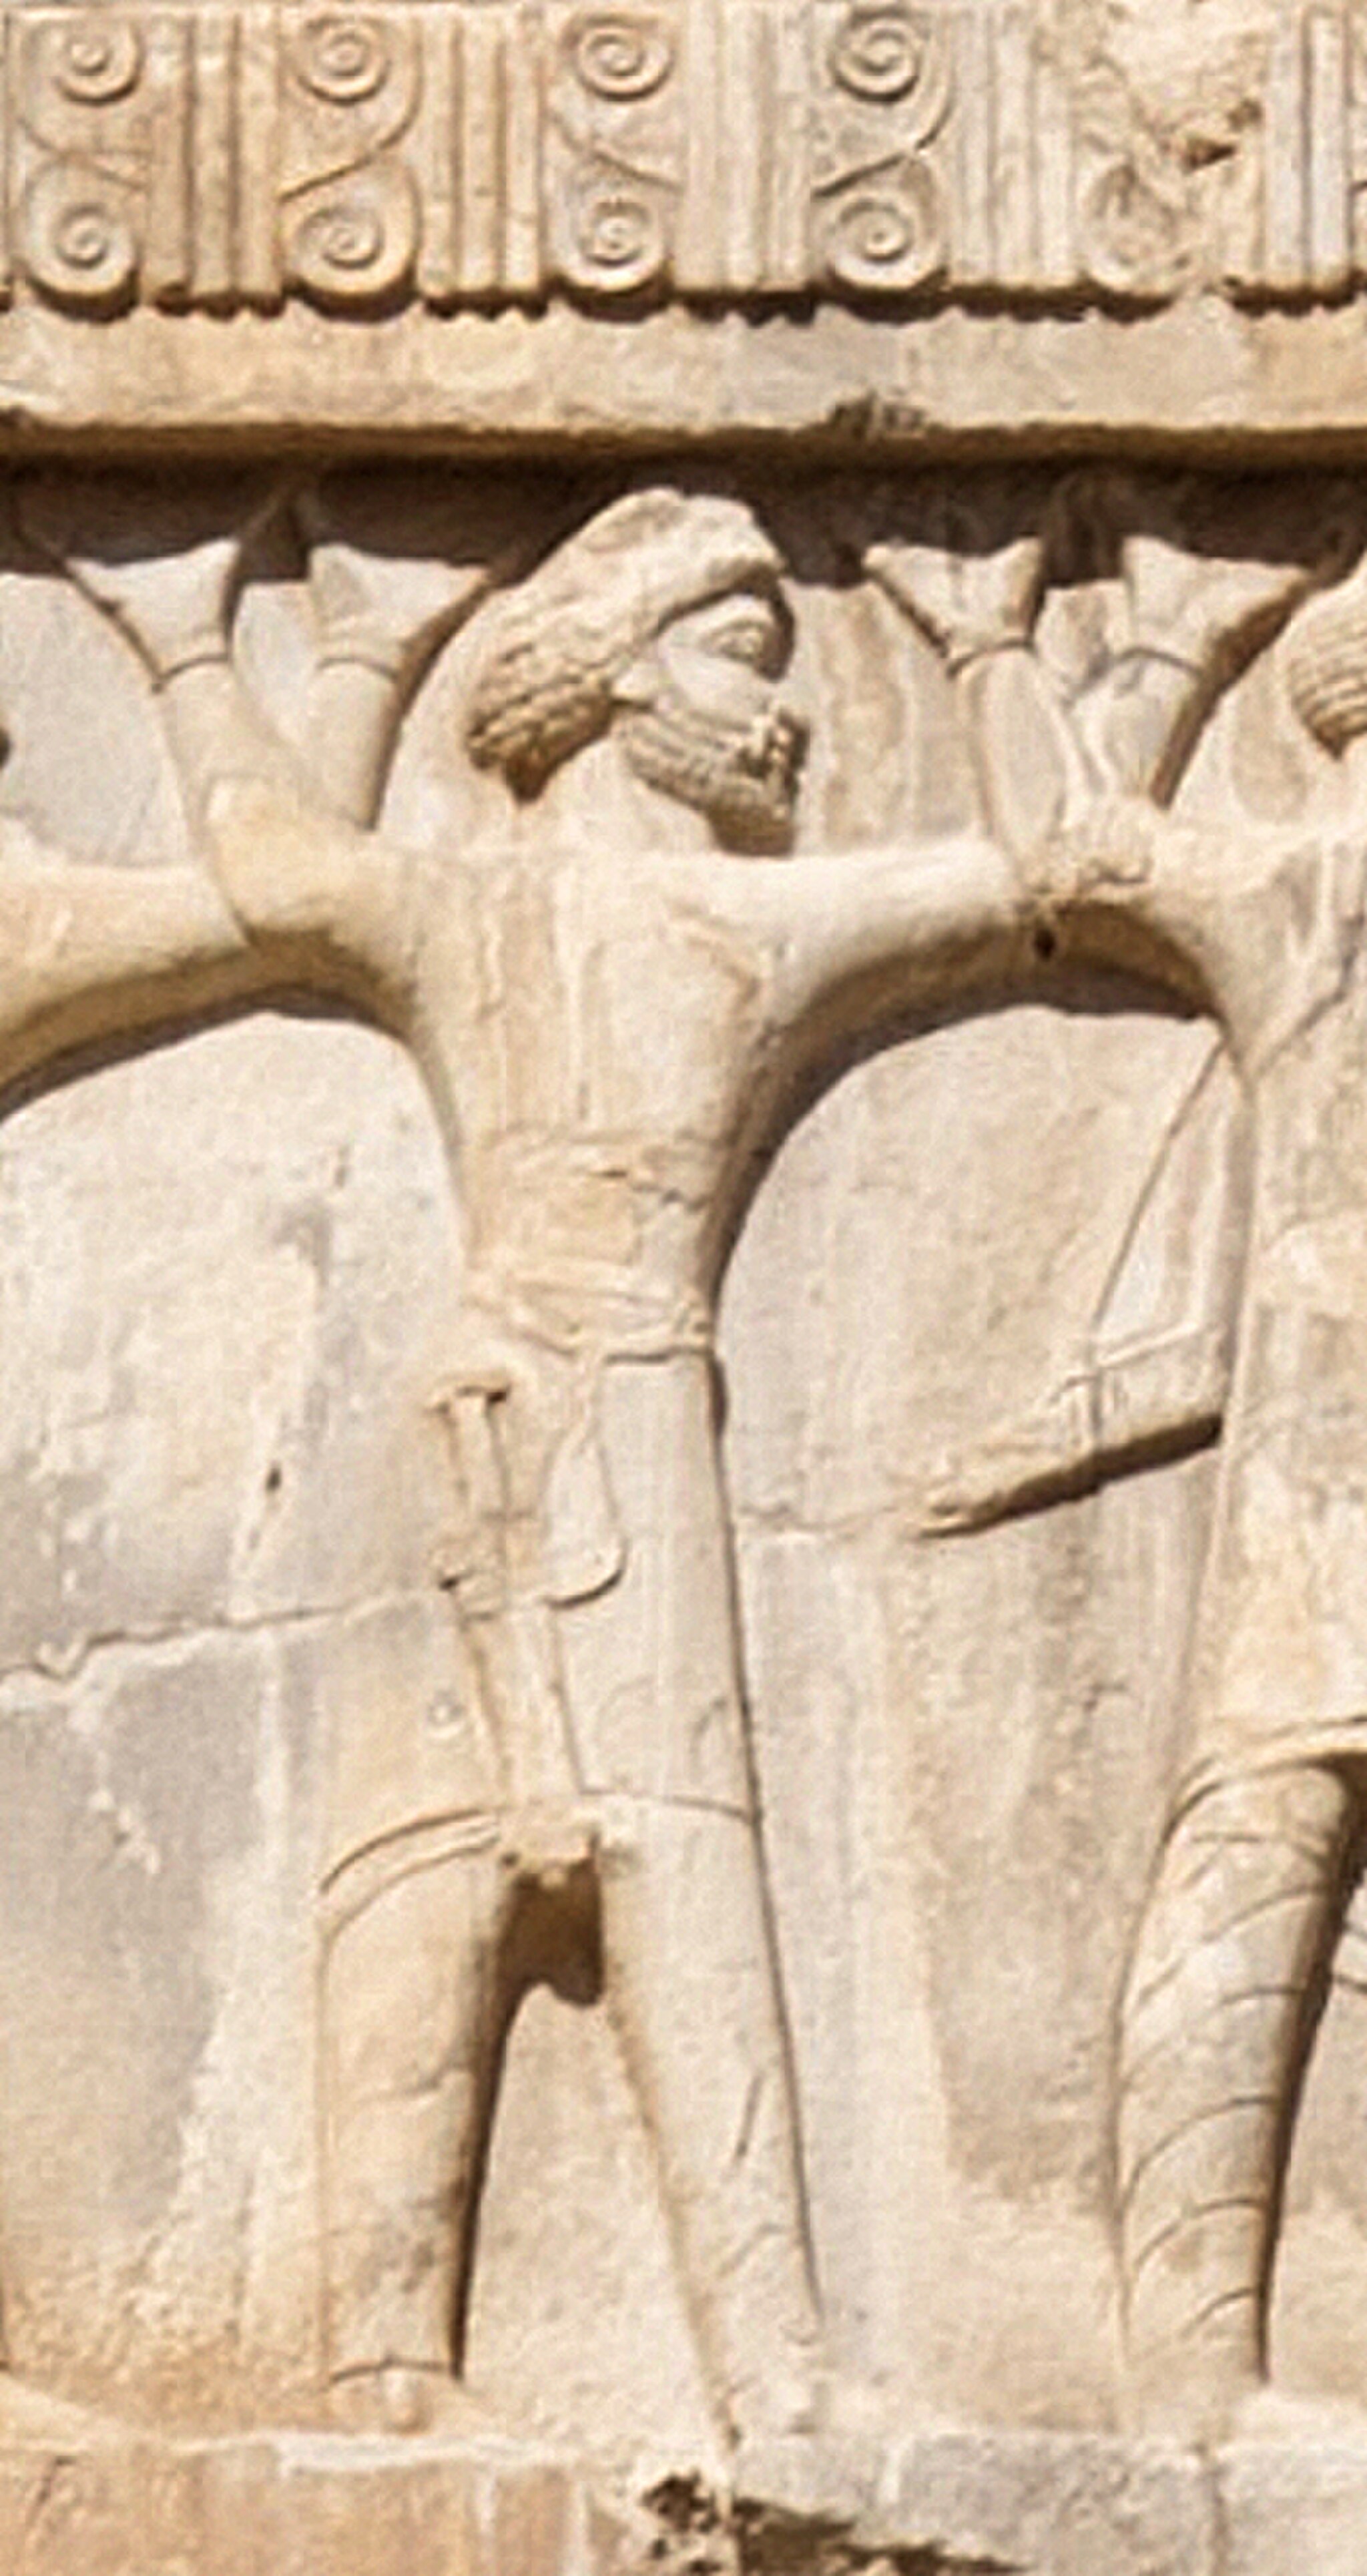
Title: Xerxes I tomb Cappadocian soldier circa 470 BCE
Description: Xerxes I tomb Cappadocian soldier circa 470 BCE
Date: 2018-10-17 09:13:22
Categories: Tomb of Xerxes I, Turkey photographs taken on 2018-10-17, Extracted images